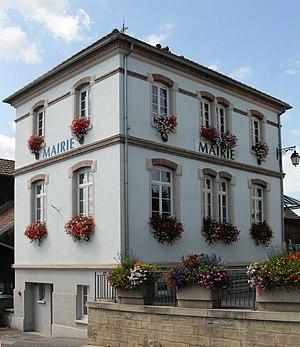
La mairie d'Attenschwiller
Attenschwiller [atənʃvilɛʁ] est une commune française située dans le département du Haut-Rhin, en région Grand Est.